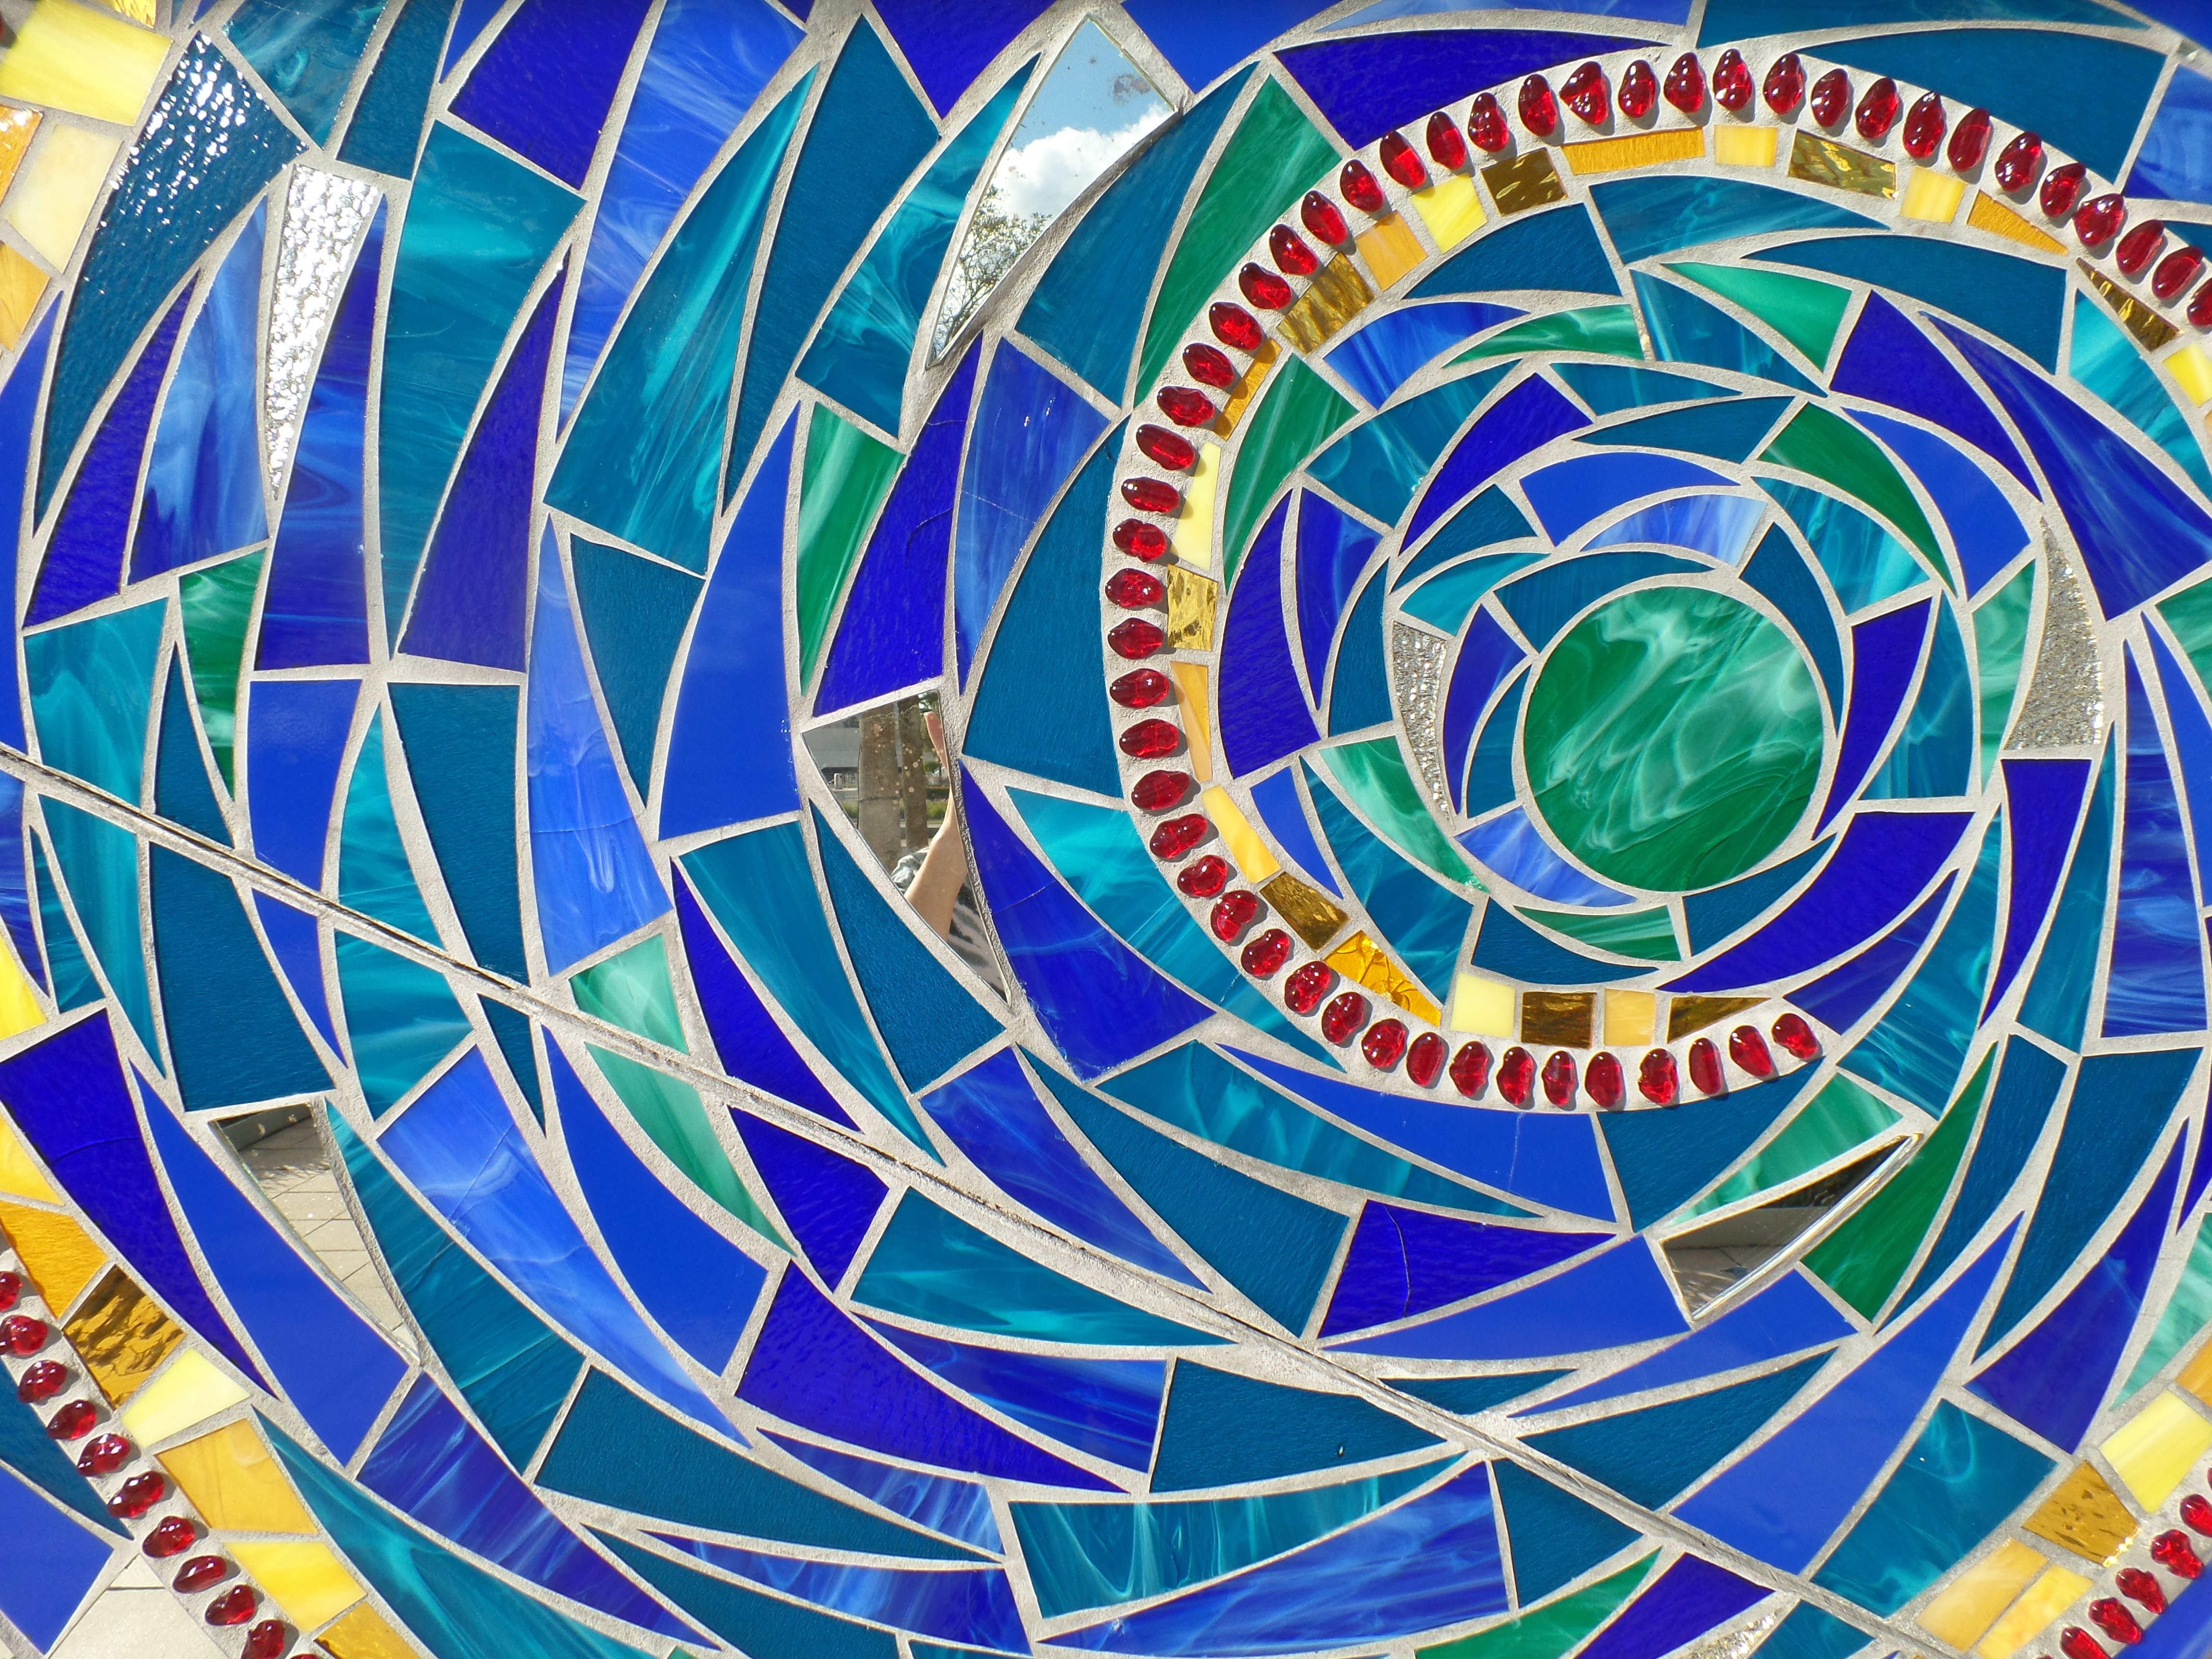
texture, spiral, window, glass, line, geometric, tile, blue, colorful, toy, circle, art, symmetry, mosaic, stained, shiny, shape, modern art, psychedelic art